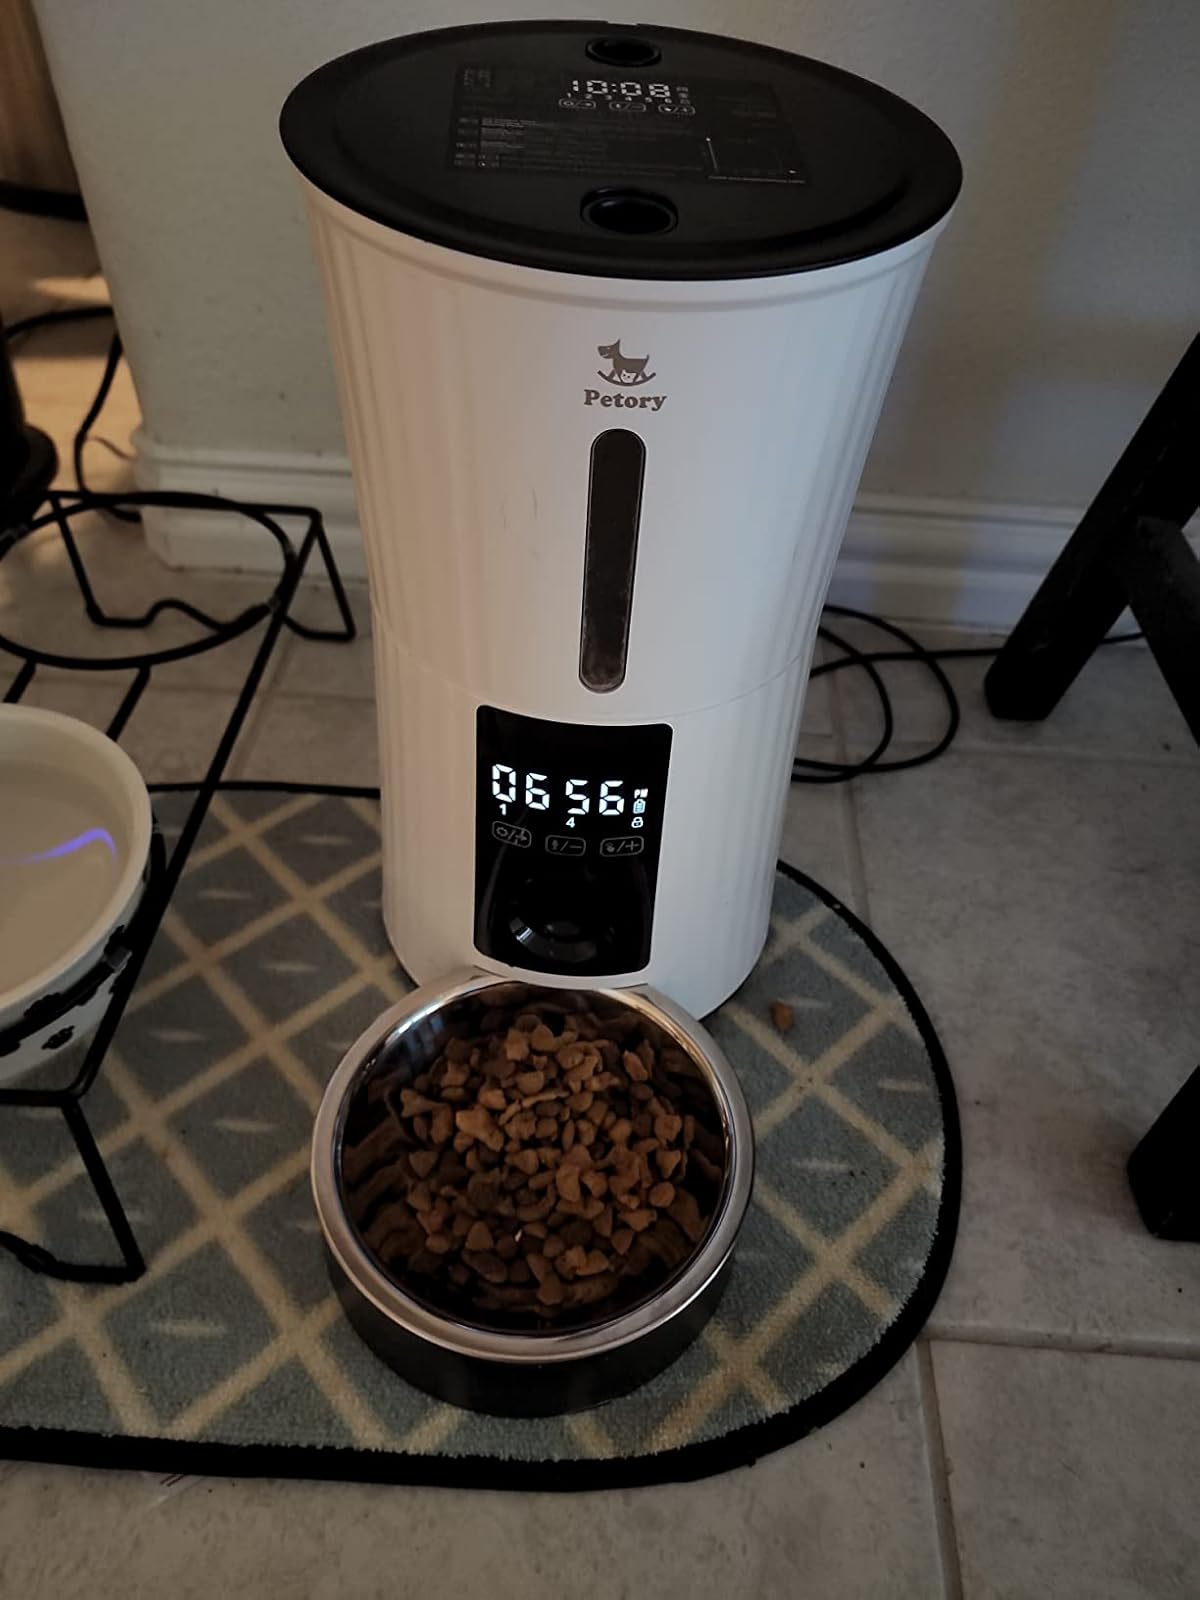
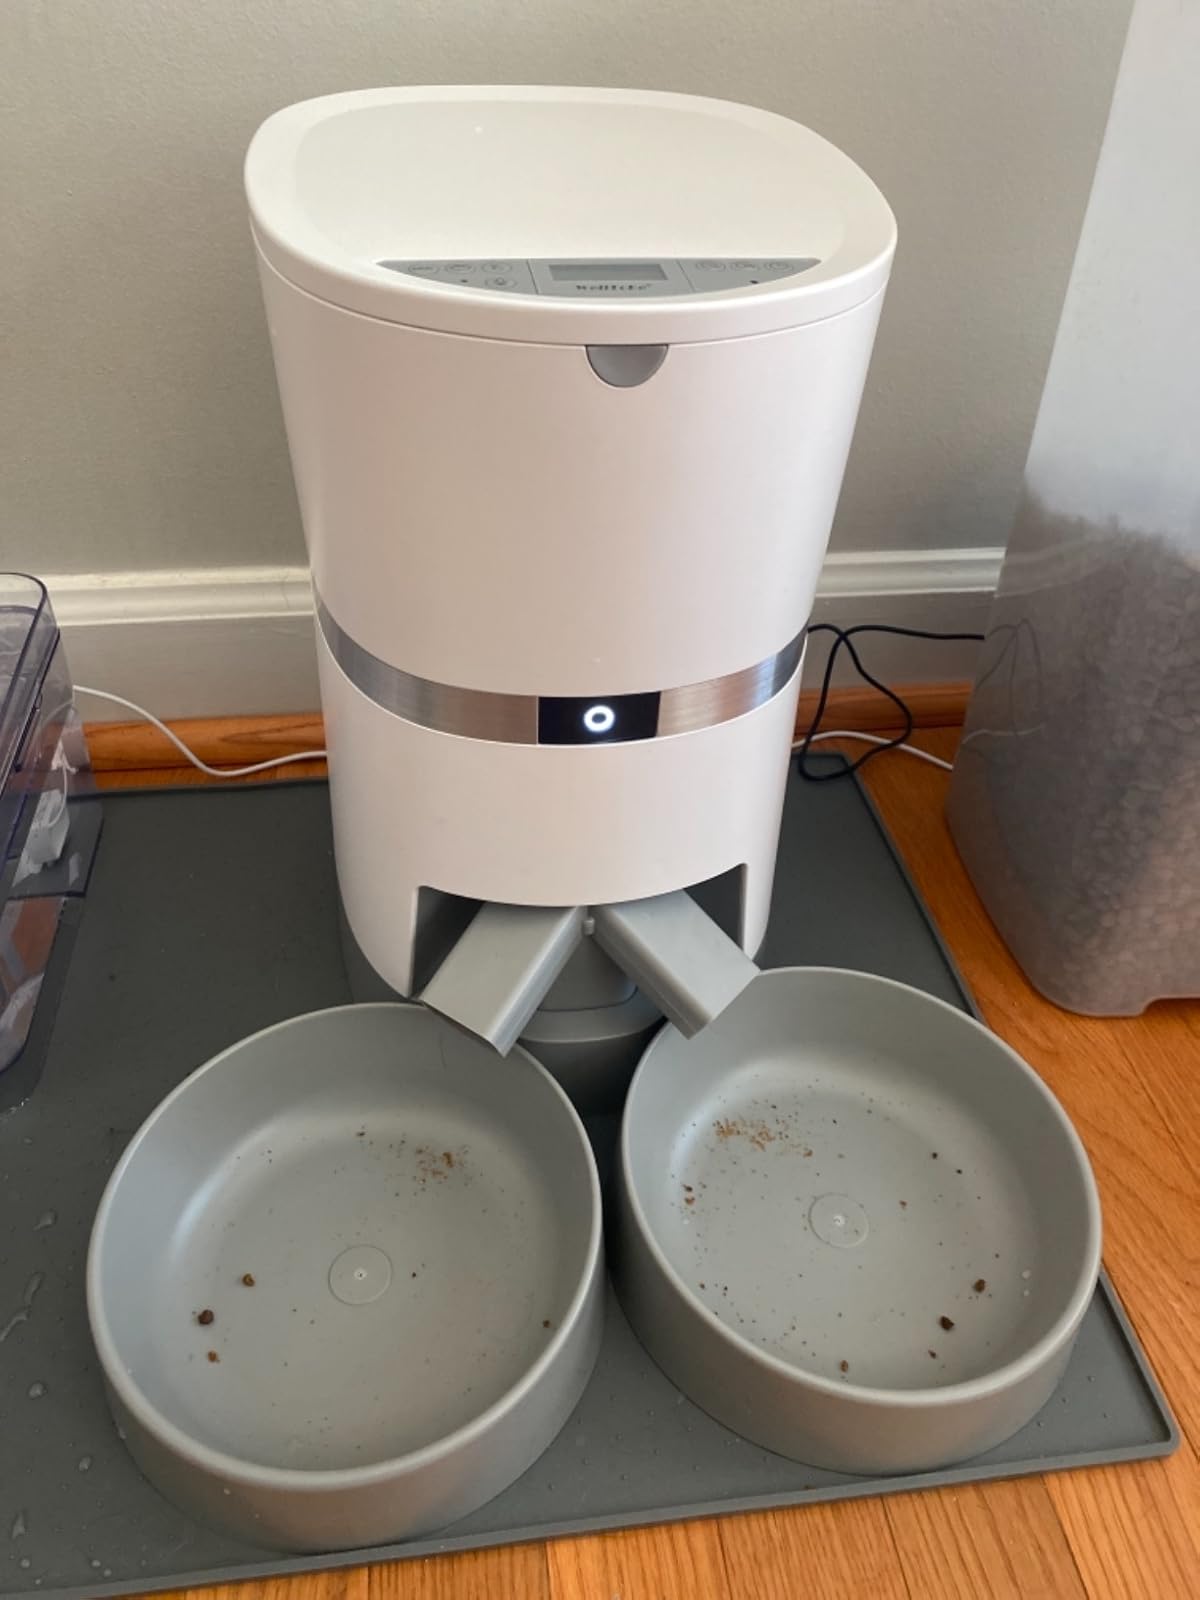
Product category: items_feeder
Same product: no